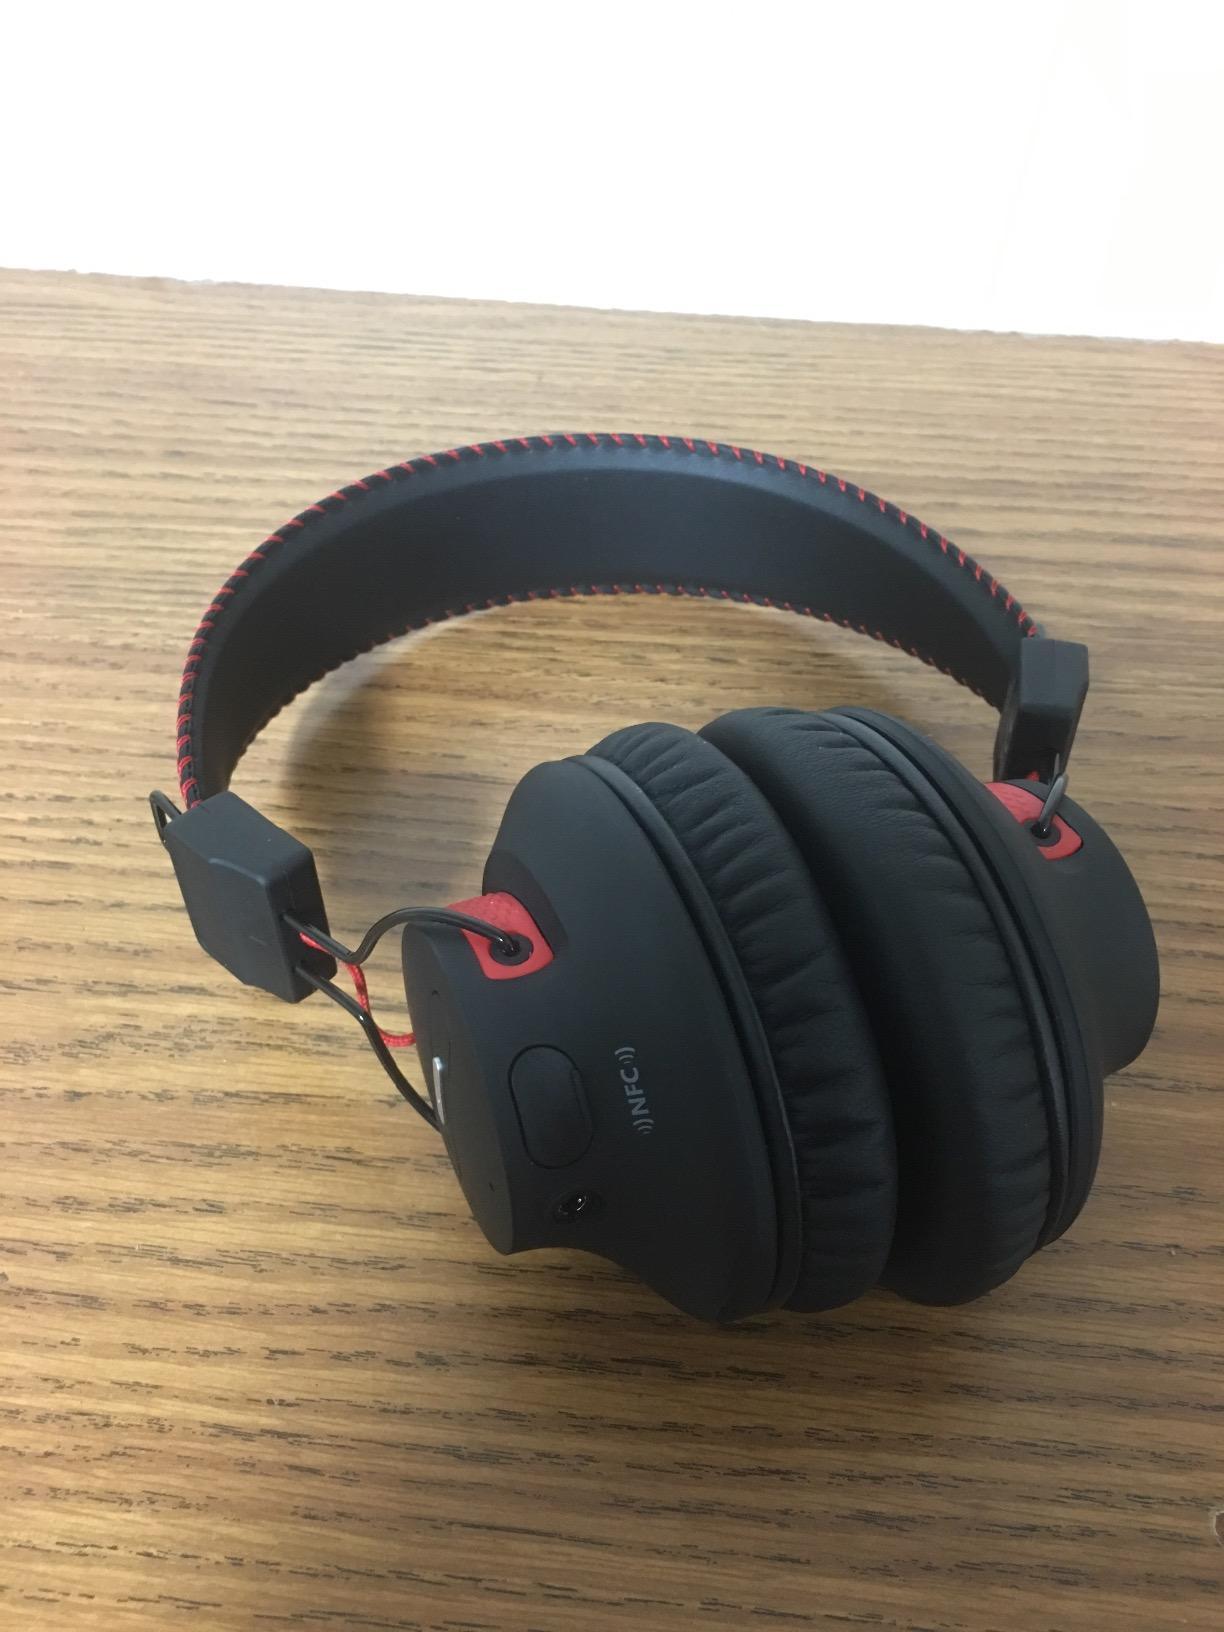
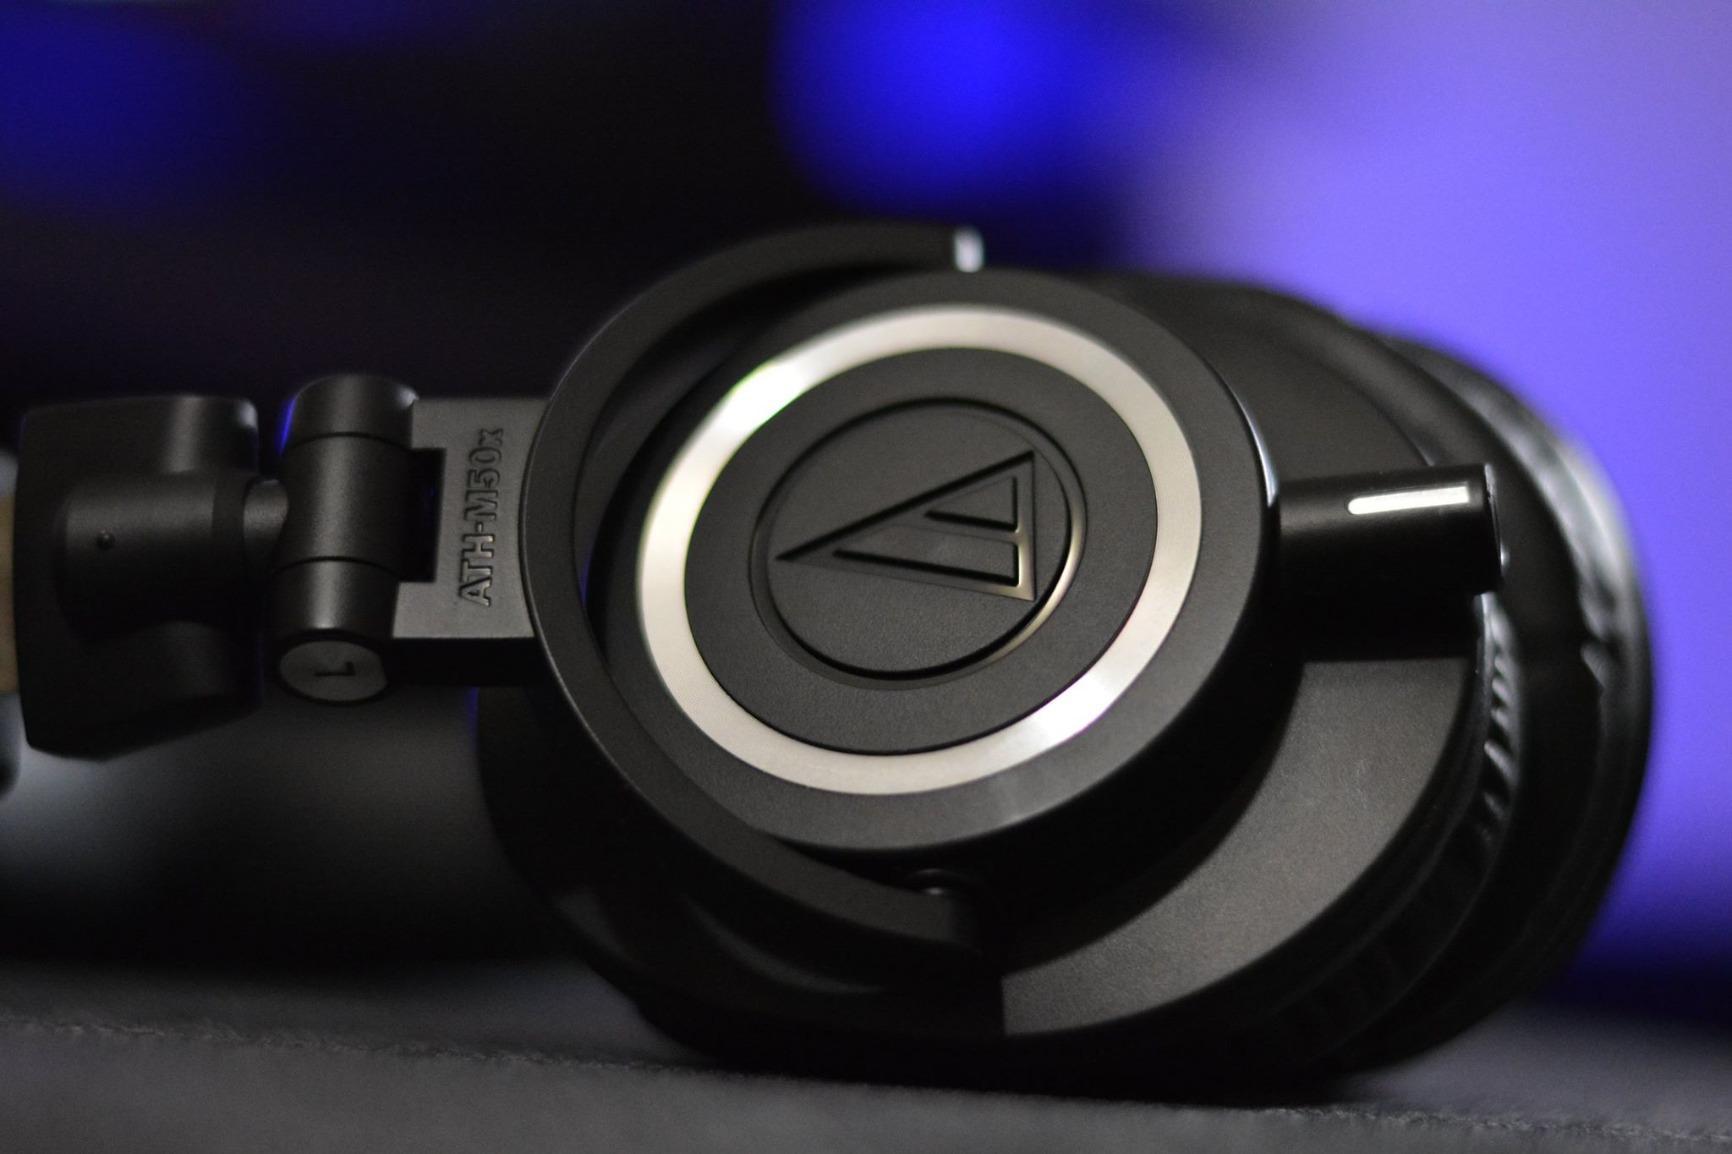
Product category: headphones
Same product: no